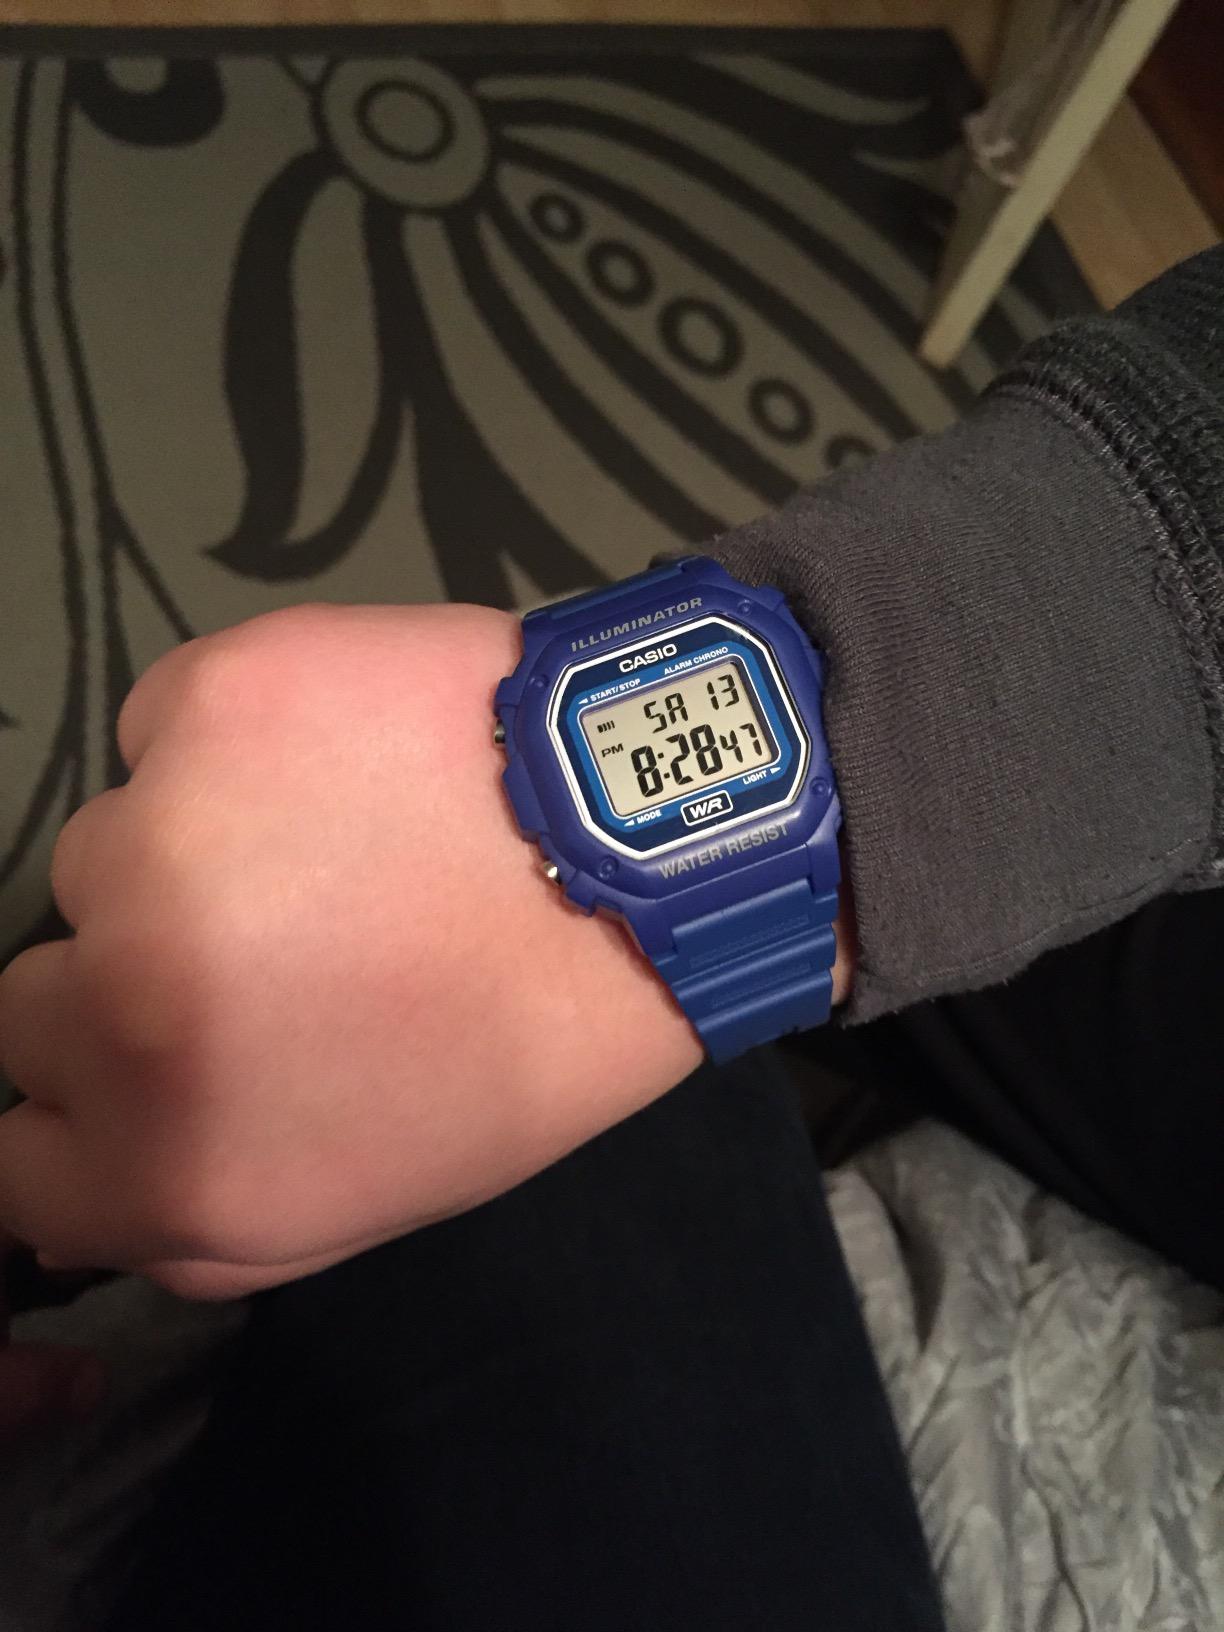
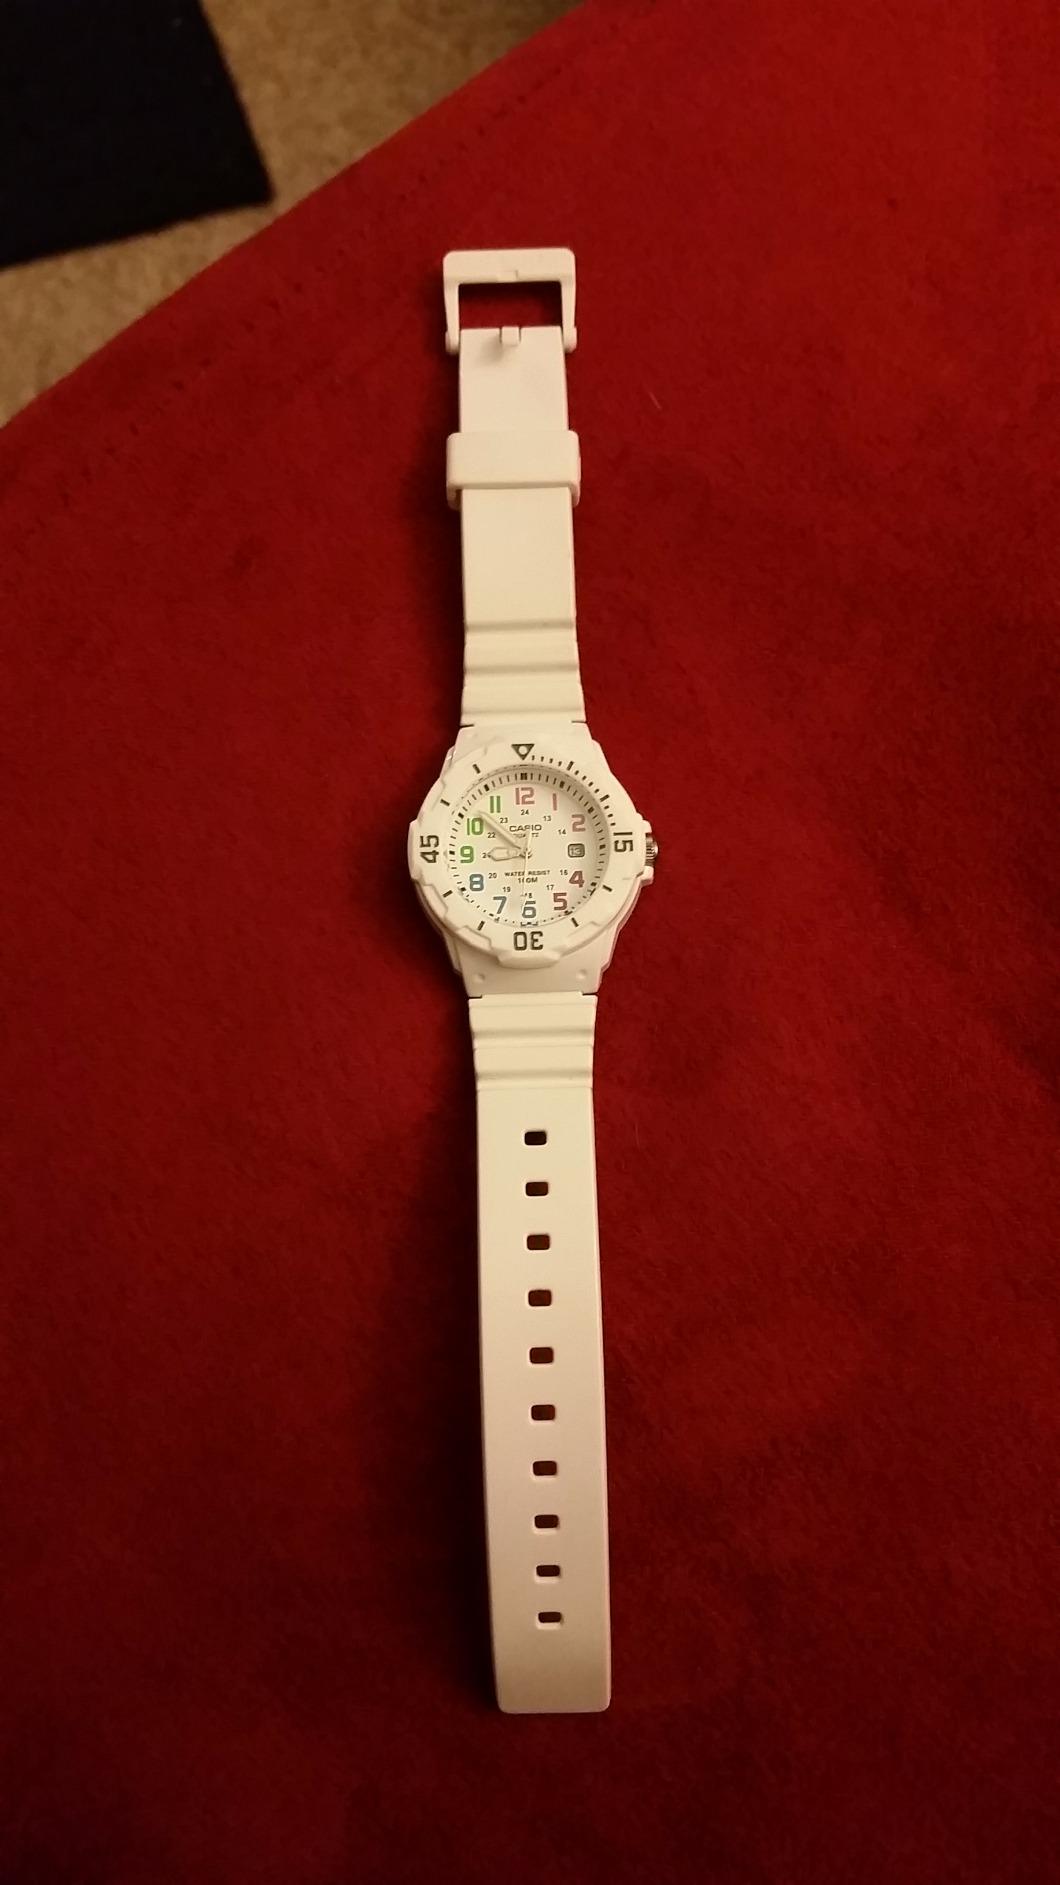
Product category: accessories_watch
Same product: no